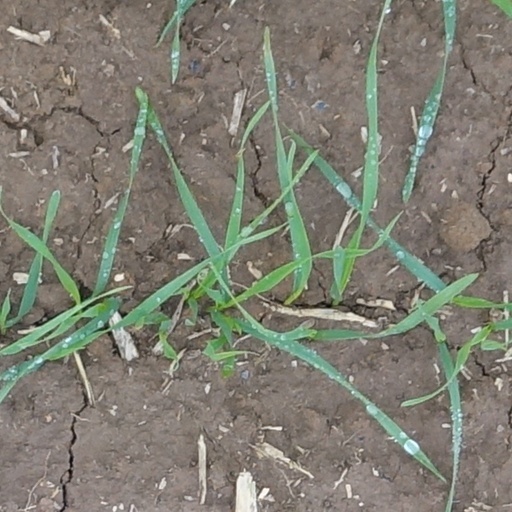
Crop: wheat